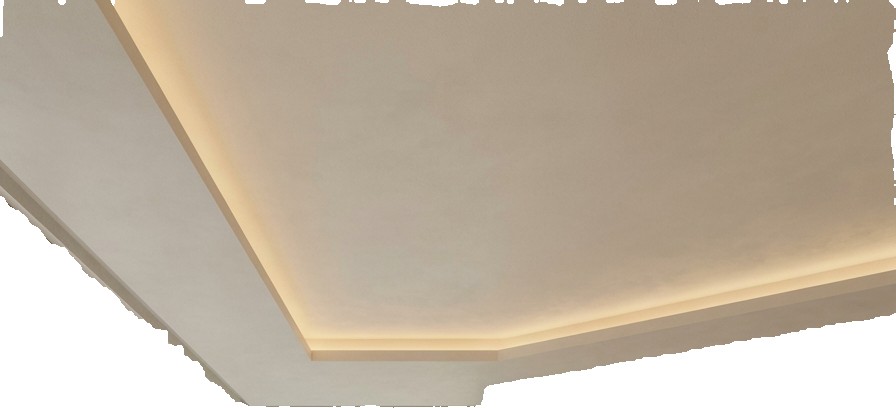
Surface category: ceiling